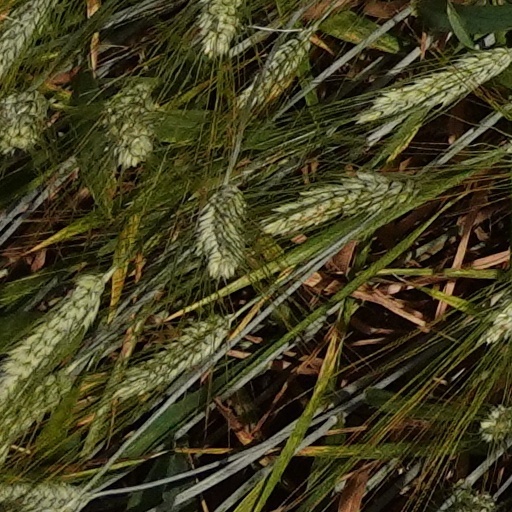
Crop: wheat